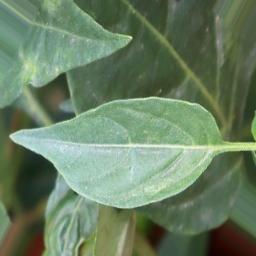
Label: healthy